National Portrait Gallery (United States)

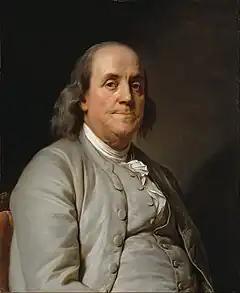
"Benjamin Franklin" (1785) by Joseph Duplessis, given to the NPG by the Cafritz Foundation in 1987.

In the fall of 2000, Neil Primrose, 7th Earl of Rosebery, offered to sell Gilbert Stuart's Lansdowne portrait of George Washington to the National Portrait Gallery. The painting was commissioned in April 1796 by Senator William Bingham of Pennsylvania—one of the wealthiest men in America at the time. The portrait was given as a gift to British Prime Minister William Petty FitzMaurice. FitzMaurice was the 2nd Earl of Shelburne, and later became the first Marquess of Lansdowne (hence the name of the portrait). Lansdowne died in 1805, and in 1890 the painting was purchased by the 5th Earl of Rosebery. The Lansdowne portrait was displayed only three times in the United States (although several copies remained in America). On its third trip in 1968, it was exhibited by the National Portrait Gallery, and it remained there on indefinite loan. Lord Rosebery offered to sell the painting for $20 million, a price at the low end of estimates. But the offer came with a deadline of April 1, 2001. A search for a donor, personally led by Smithsonian Secretary Lawrence Small and the Smithsonian's Board of Regents, proved fruitless after three months. Worried Smithsonian officials then went public in February 2001 with a plea for a donor to come forth.